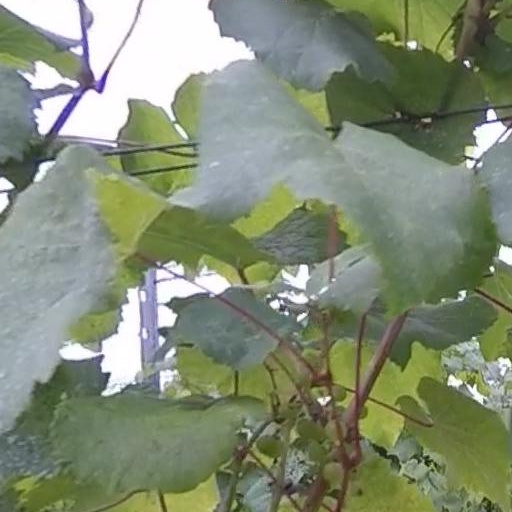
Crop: grape